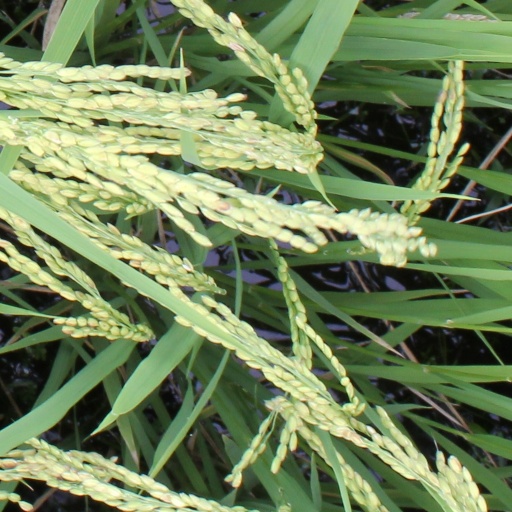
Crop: rice